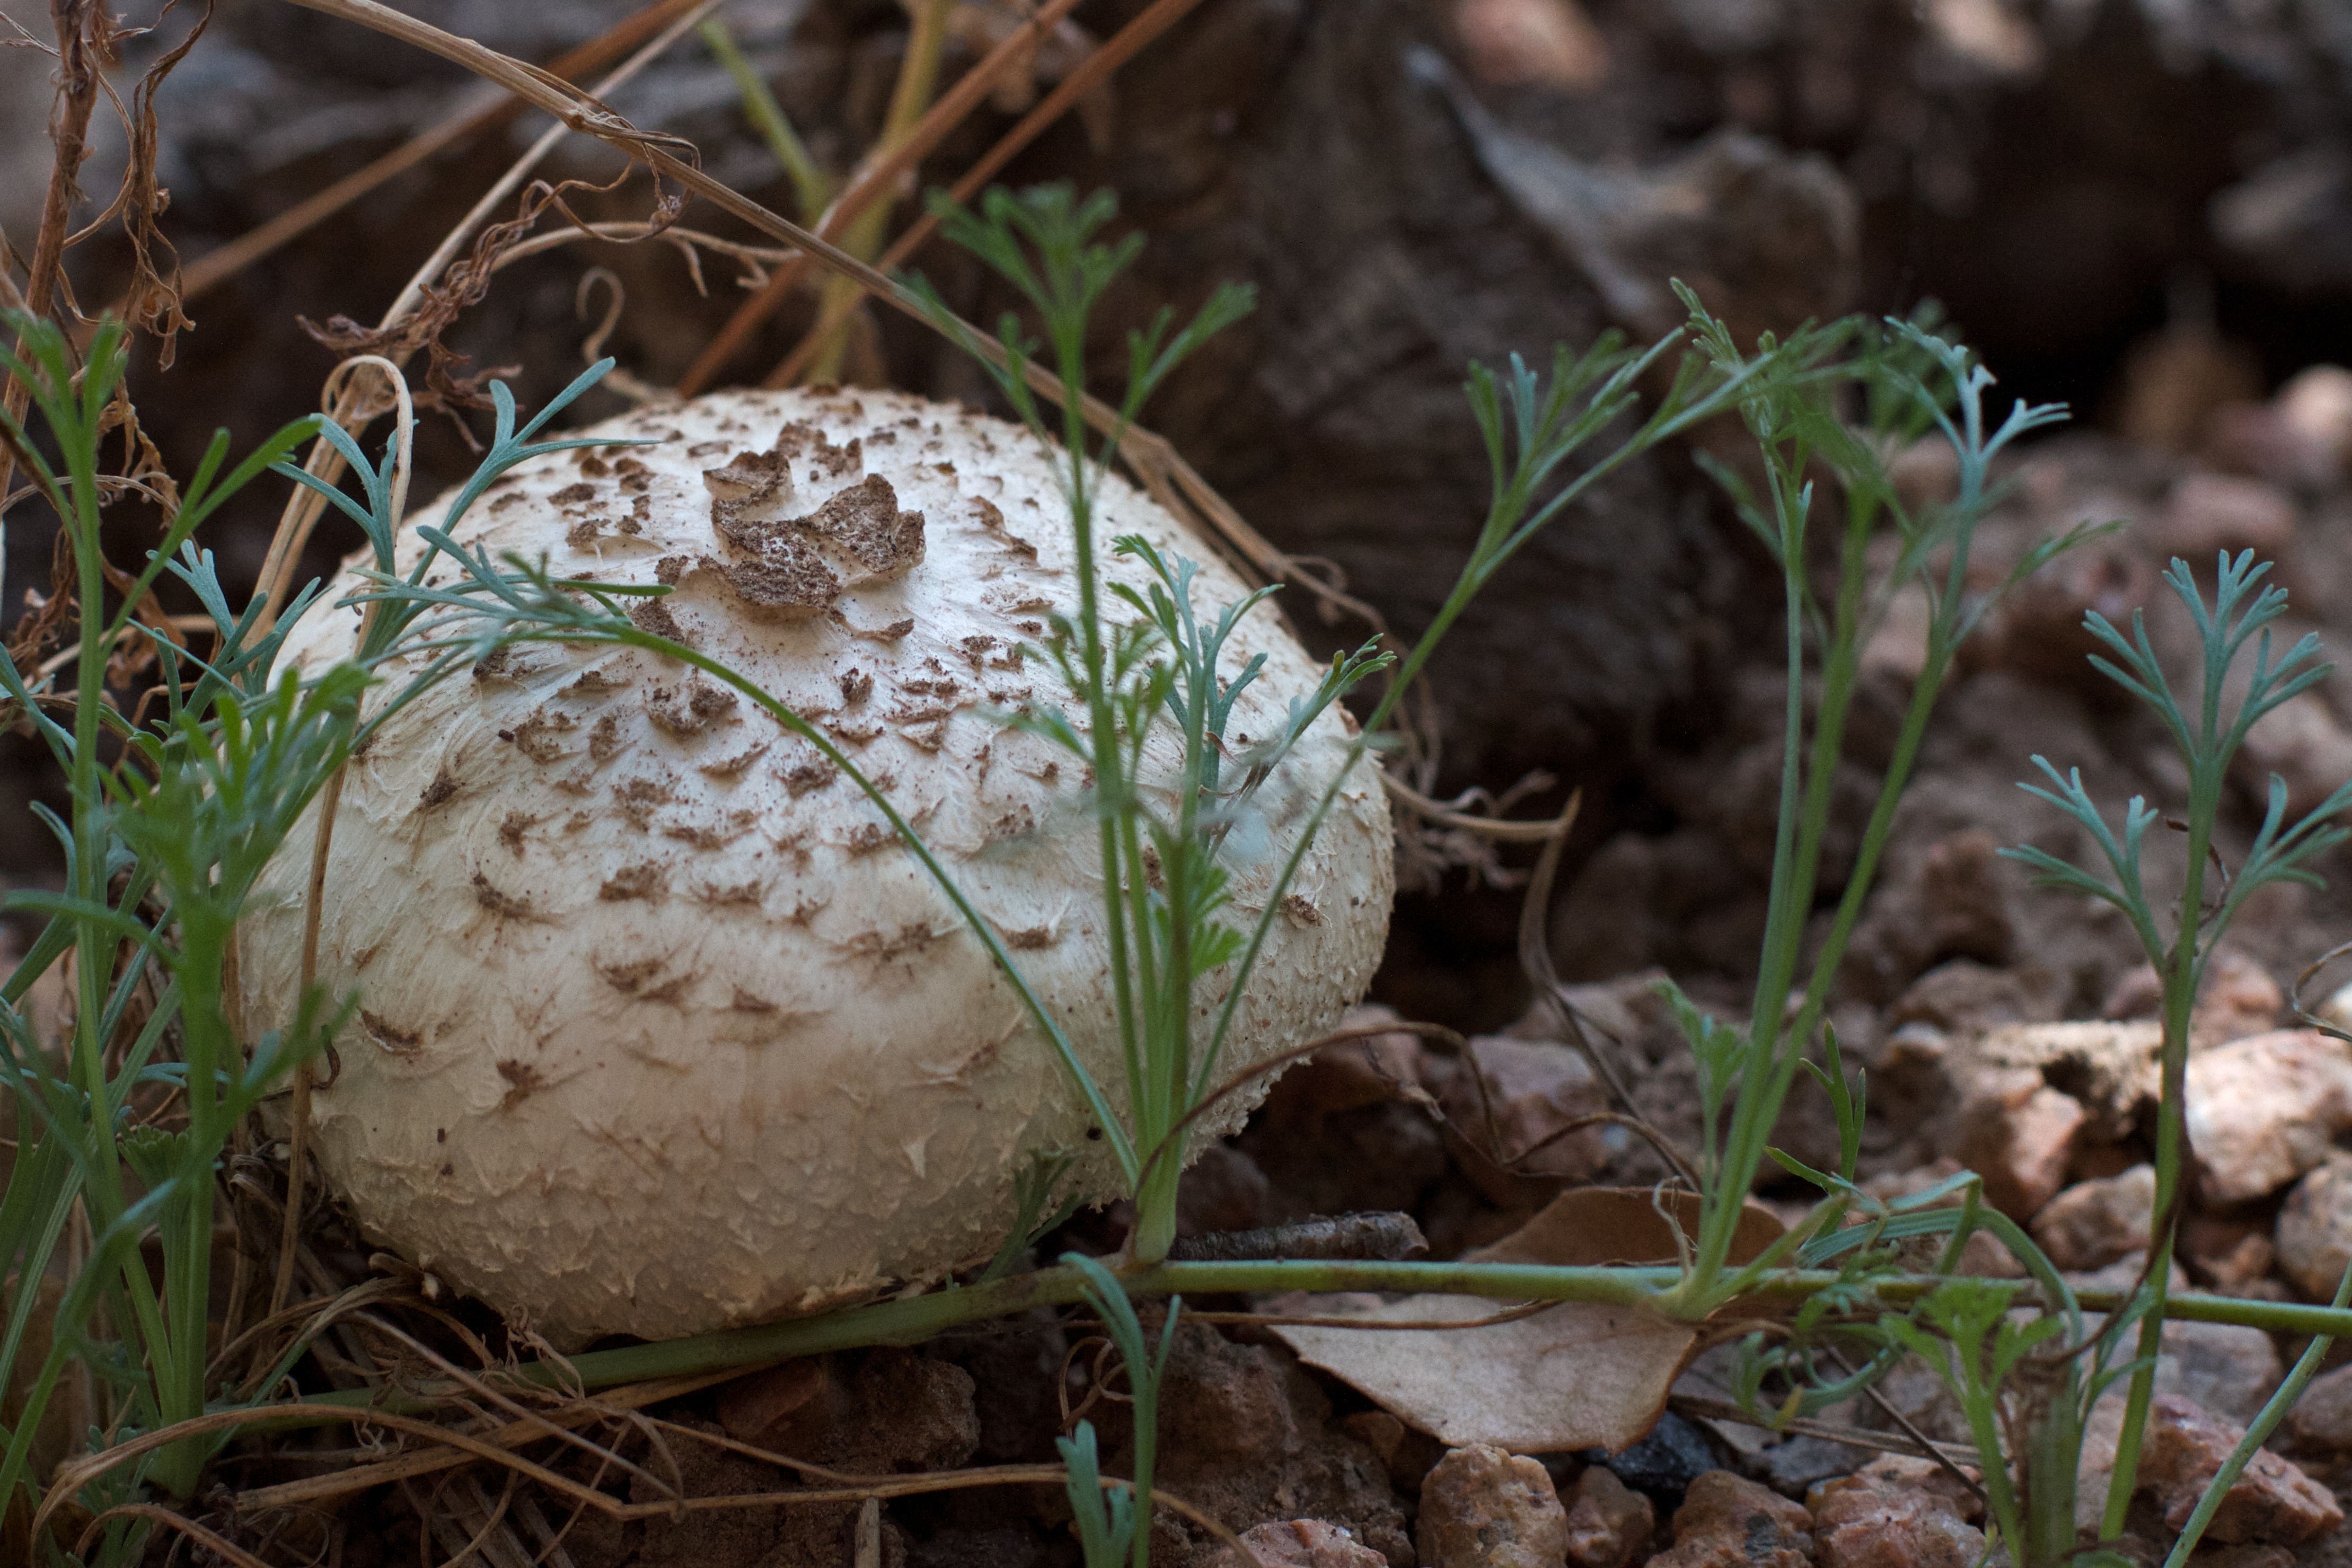
flower, soil, mushroom, flora, fungus, woodland, bolete, 2015365, agaricus, matsutake, oyster mushroom, edible mushroom, agaricomycetes, agaricaceae, champignon mushroom, penny bun, pleurotus eryngii